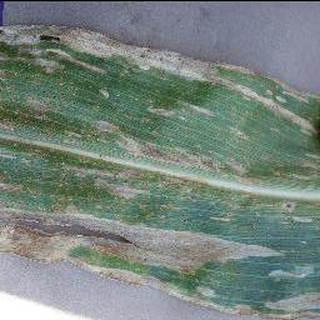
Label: corn_cercospora_leaf_spot